Platt-LePage XR-1

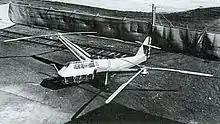
XR-1top view

With the worst of the aircraft's problems believed to have been resolved, the XR-1 was submitted for service testing by the Army Air Forces in 1943. During the course of the Army's evaluations, the XR-1's empennage failed during structural testing, the surfaces being strengthened as a result and testing, following the repairs, resuming in 1944. Despite the modifications to the design, however, the XR-1 still proved to be deficient in control authority. In July 1943, the XR-1 program suffered a setback when the aircraft crashed, seriously injuring test pilot Jim Ray, who had replaced Leavitt following the latter's dismissal from the company. The crash was caused by an inspector's error in leaving a suspect part on the aircraft, the rotor hub failing in flight as a result of the decision. The aircraft was repairable, but it would be a year before the XR-1 was ready to fly again.